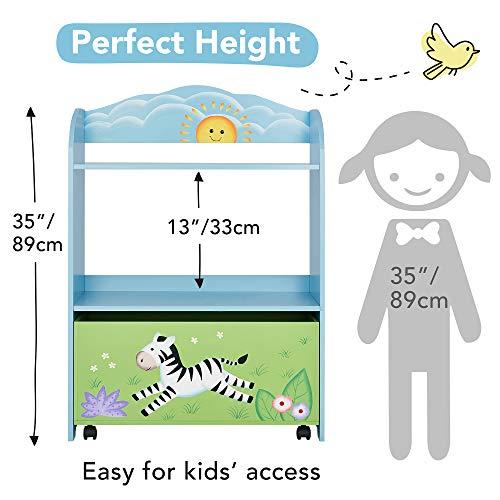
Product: Fantasy Fields - Sunny Safari Toy Organizer with Rolling Storage Box, Wooden Toy Storage
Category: Home & Kitchen | Furniture | Kids' Furniture
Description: Versatile design - the toy organizer with rolling box is a perfect addition to kid's bedroom, playroom or nursery.
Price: $103.99
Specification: ProductDimensions:24.5x11.2x35.2inches|ItemWeight:29.6pounds|ShippingWeight:33.4pounds(Viewshippingratesandpolicies)|ASIN:B07XB1FRJW|Itemmodelnumber:TD-13219A|Manufacturerrecommendedage:36months-12years